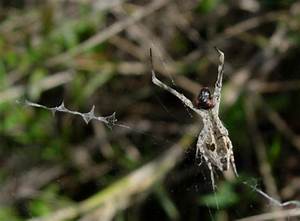
Label: ragno